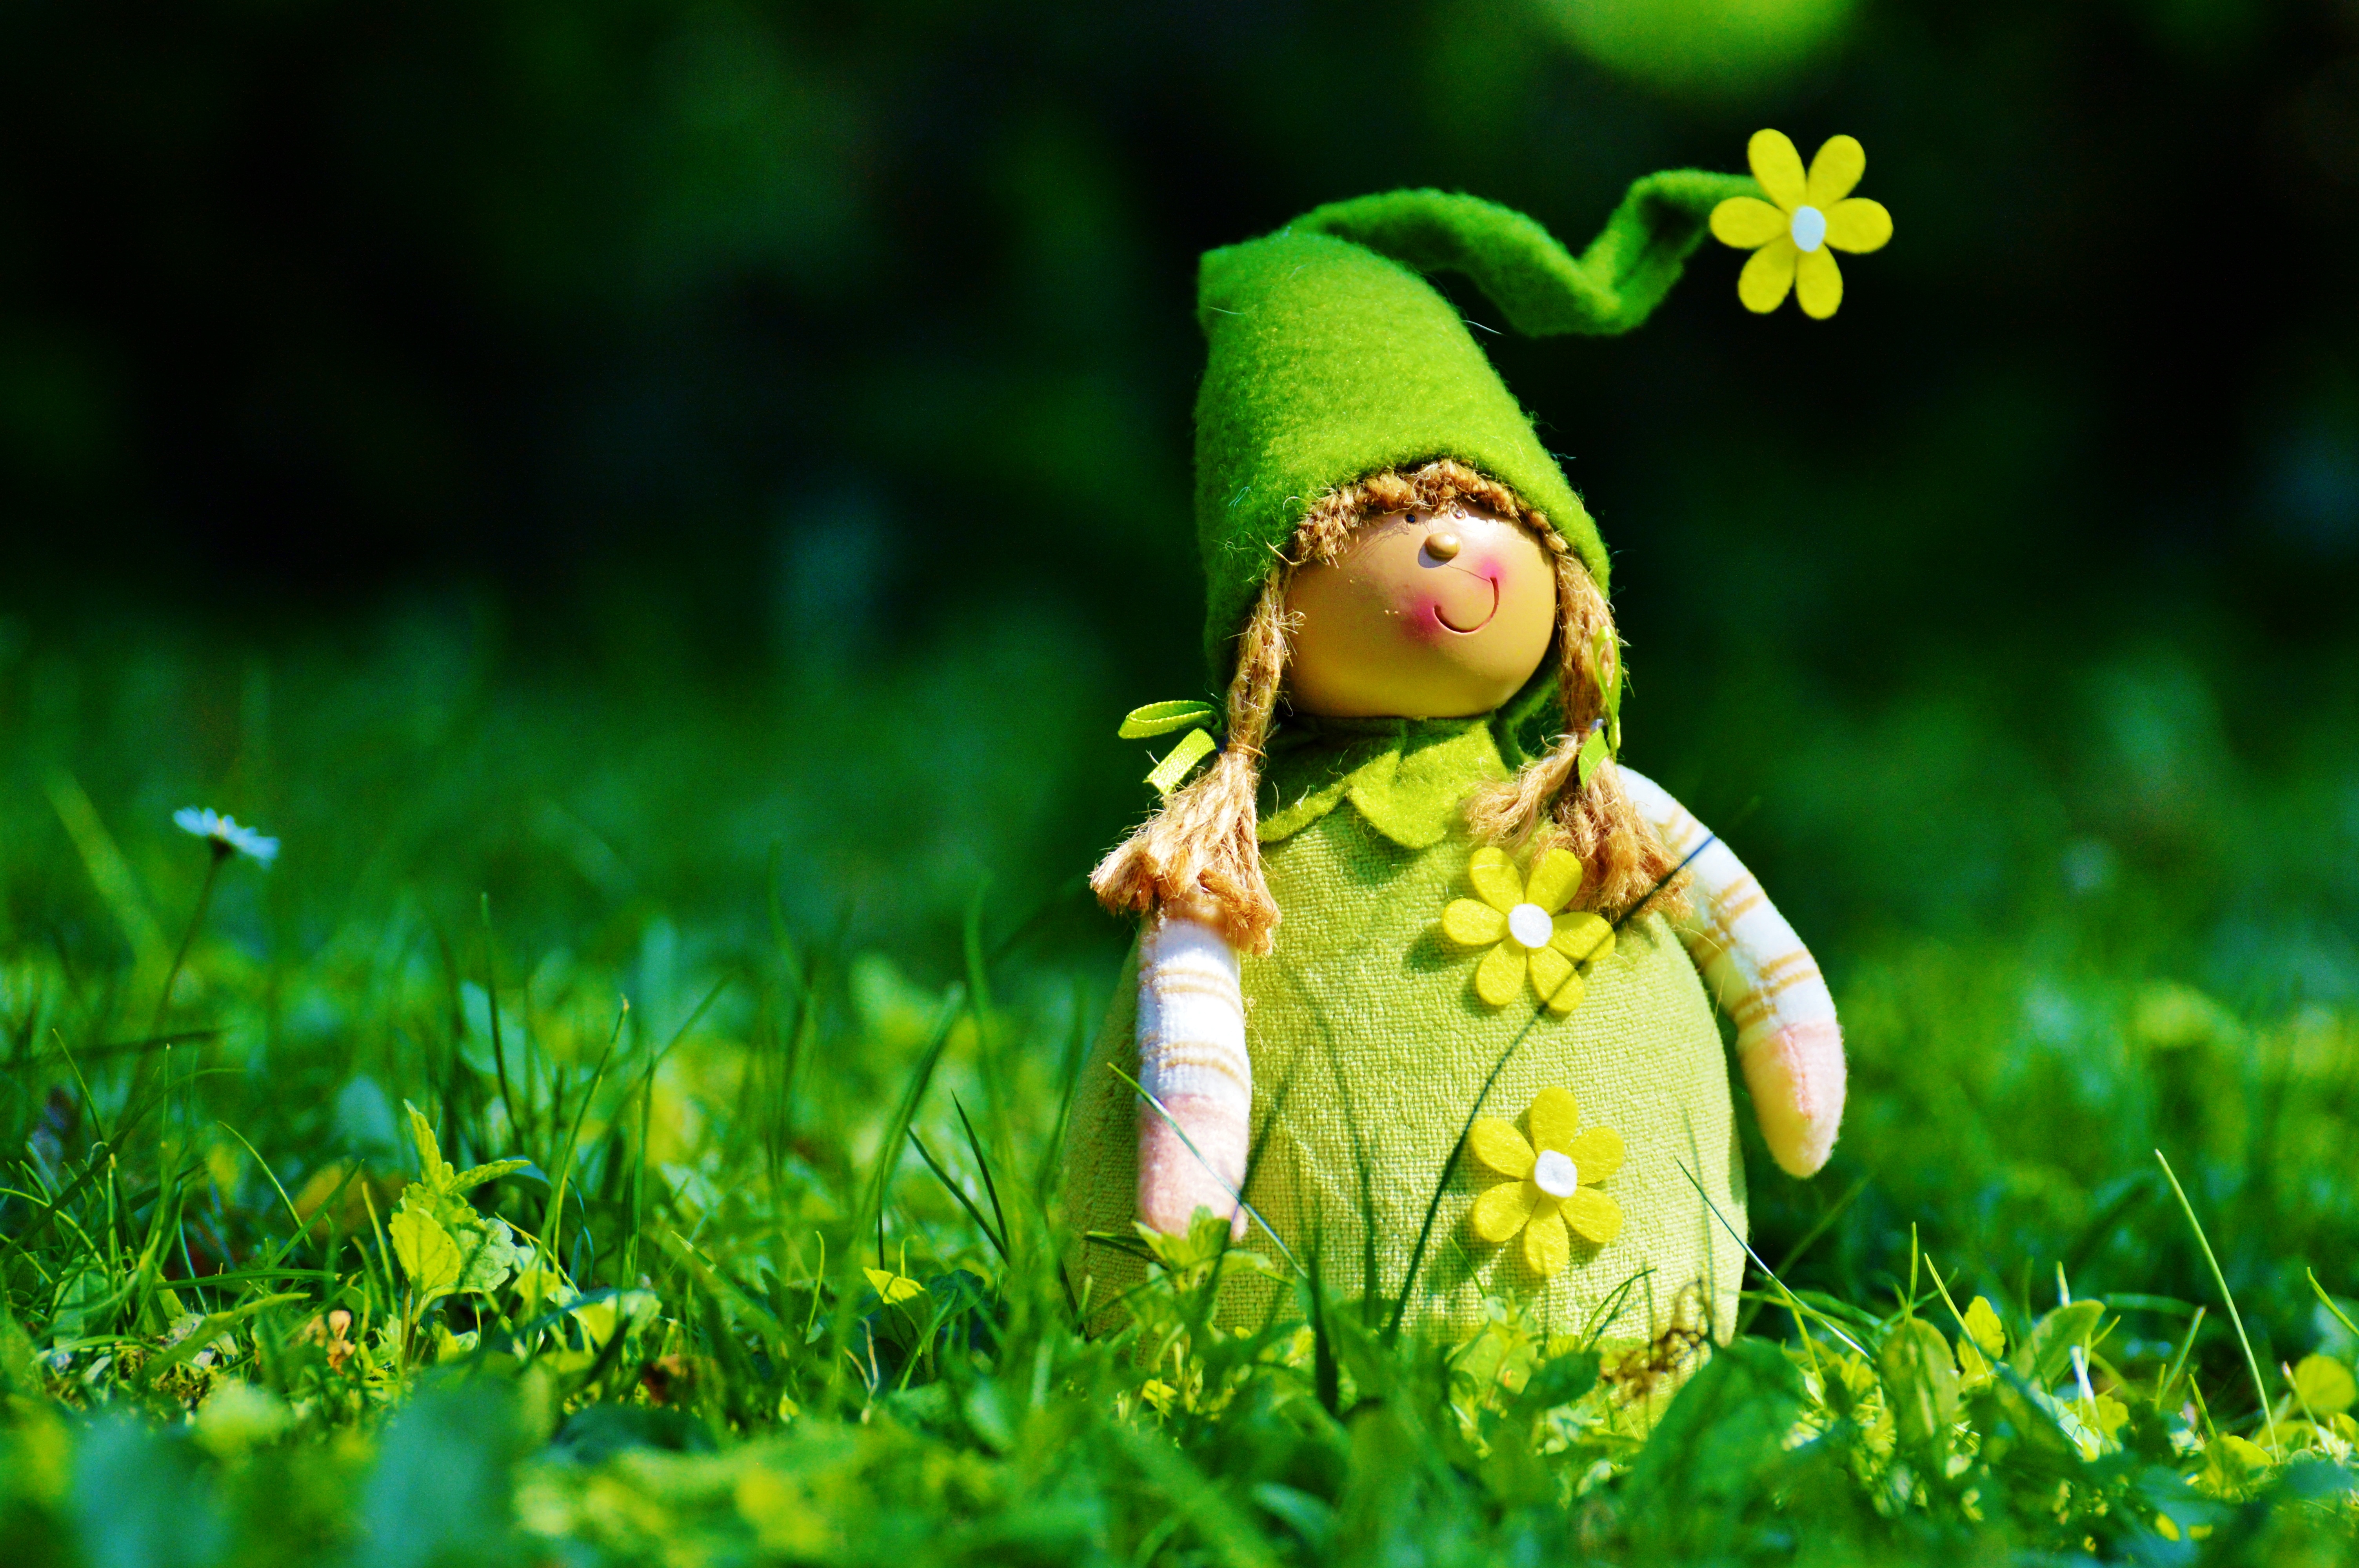
tree, nature, forest, grass, plant, lawn, meadow, sweet, sunlight, leaf, flower, cute, green, autumn, child, yellow, agriculture, flora, funny, dwarf, imp, macro photography, spring imp